Cowie Water

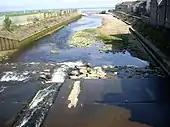
The Cowie Water close to its mouth

Summer flow rates are typically in the range of at the river's mouth. July values for pH have been measured at 8.2 or slightly alkaline July water temperatures are about 11.9 degrees Celsius and electrical conductivity at Cowie Bridge near the mouth has been measured at a relatively low value of .07 micro-Siemens per meter. Turbidity measured exactly 24 hours after a moderate rainfall of one centimeter was 14 JTU in a July circumstance.